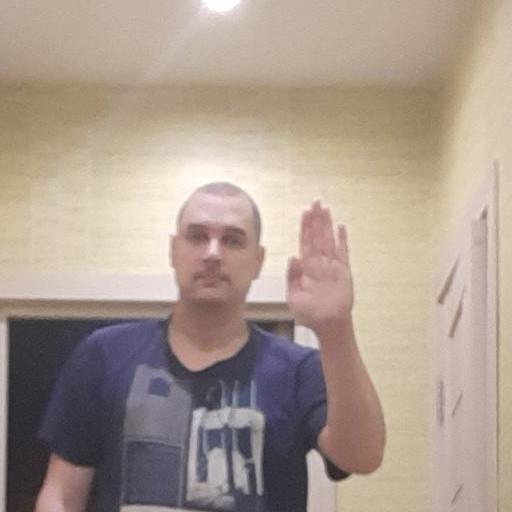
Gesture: stop